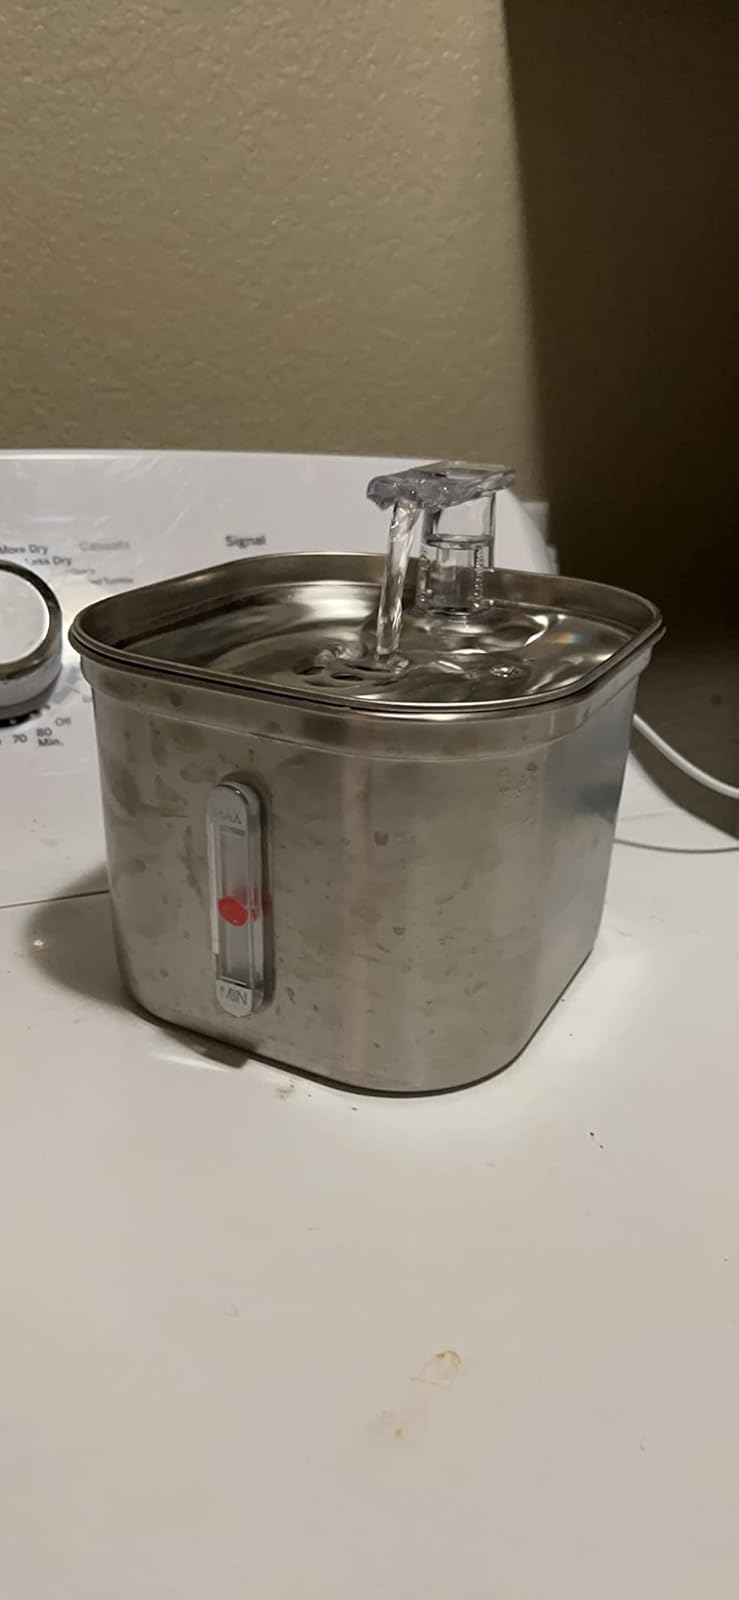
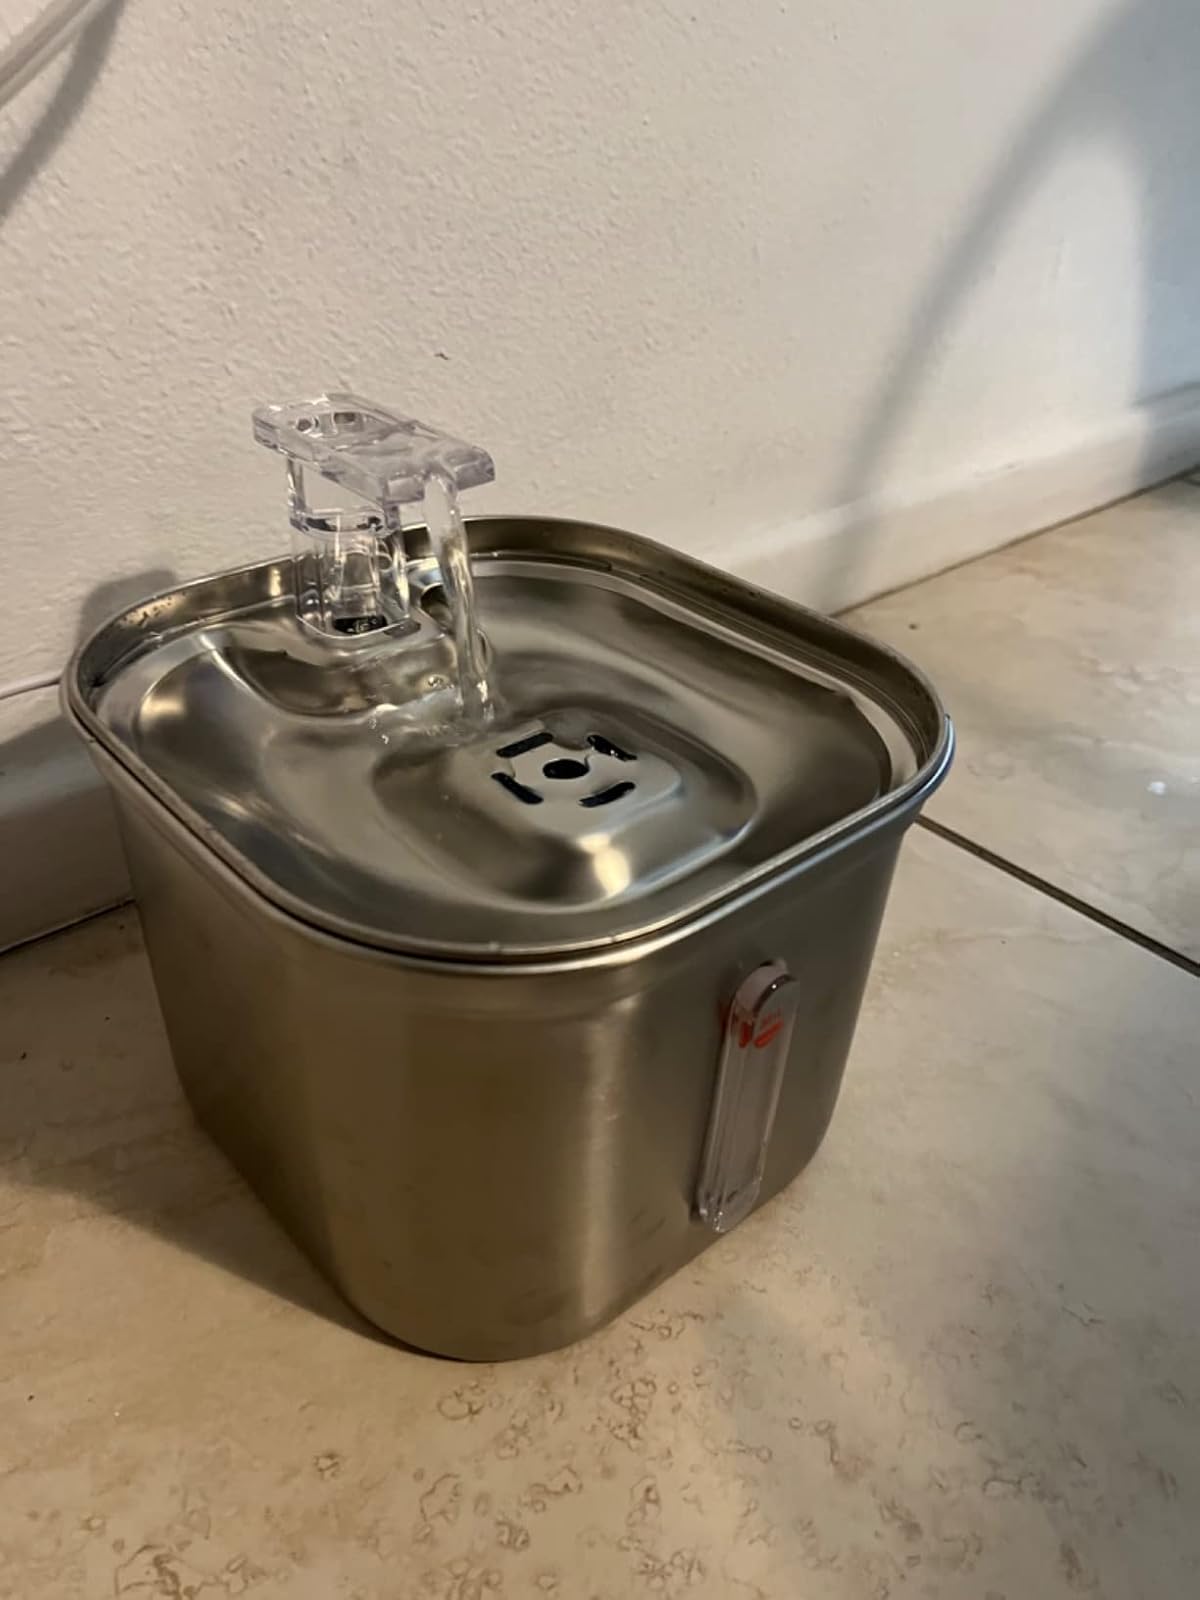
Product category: items_bowl
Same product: yes